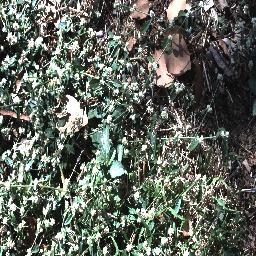
Label: snake_weed